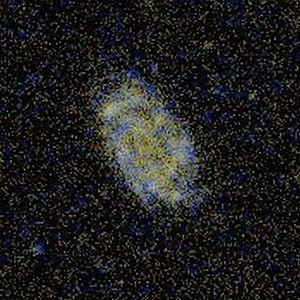
NGC 10 est une galaxie spirale intermédiaire située à environ 300 millions d'années-lumière dans la constellation du Sculpteur.